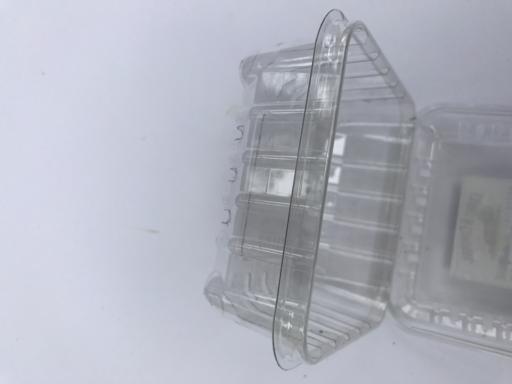
Label: plastic